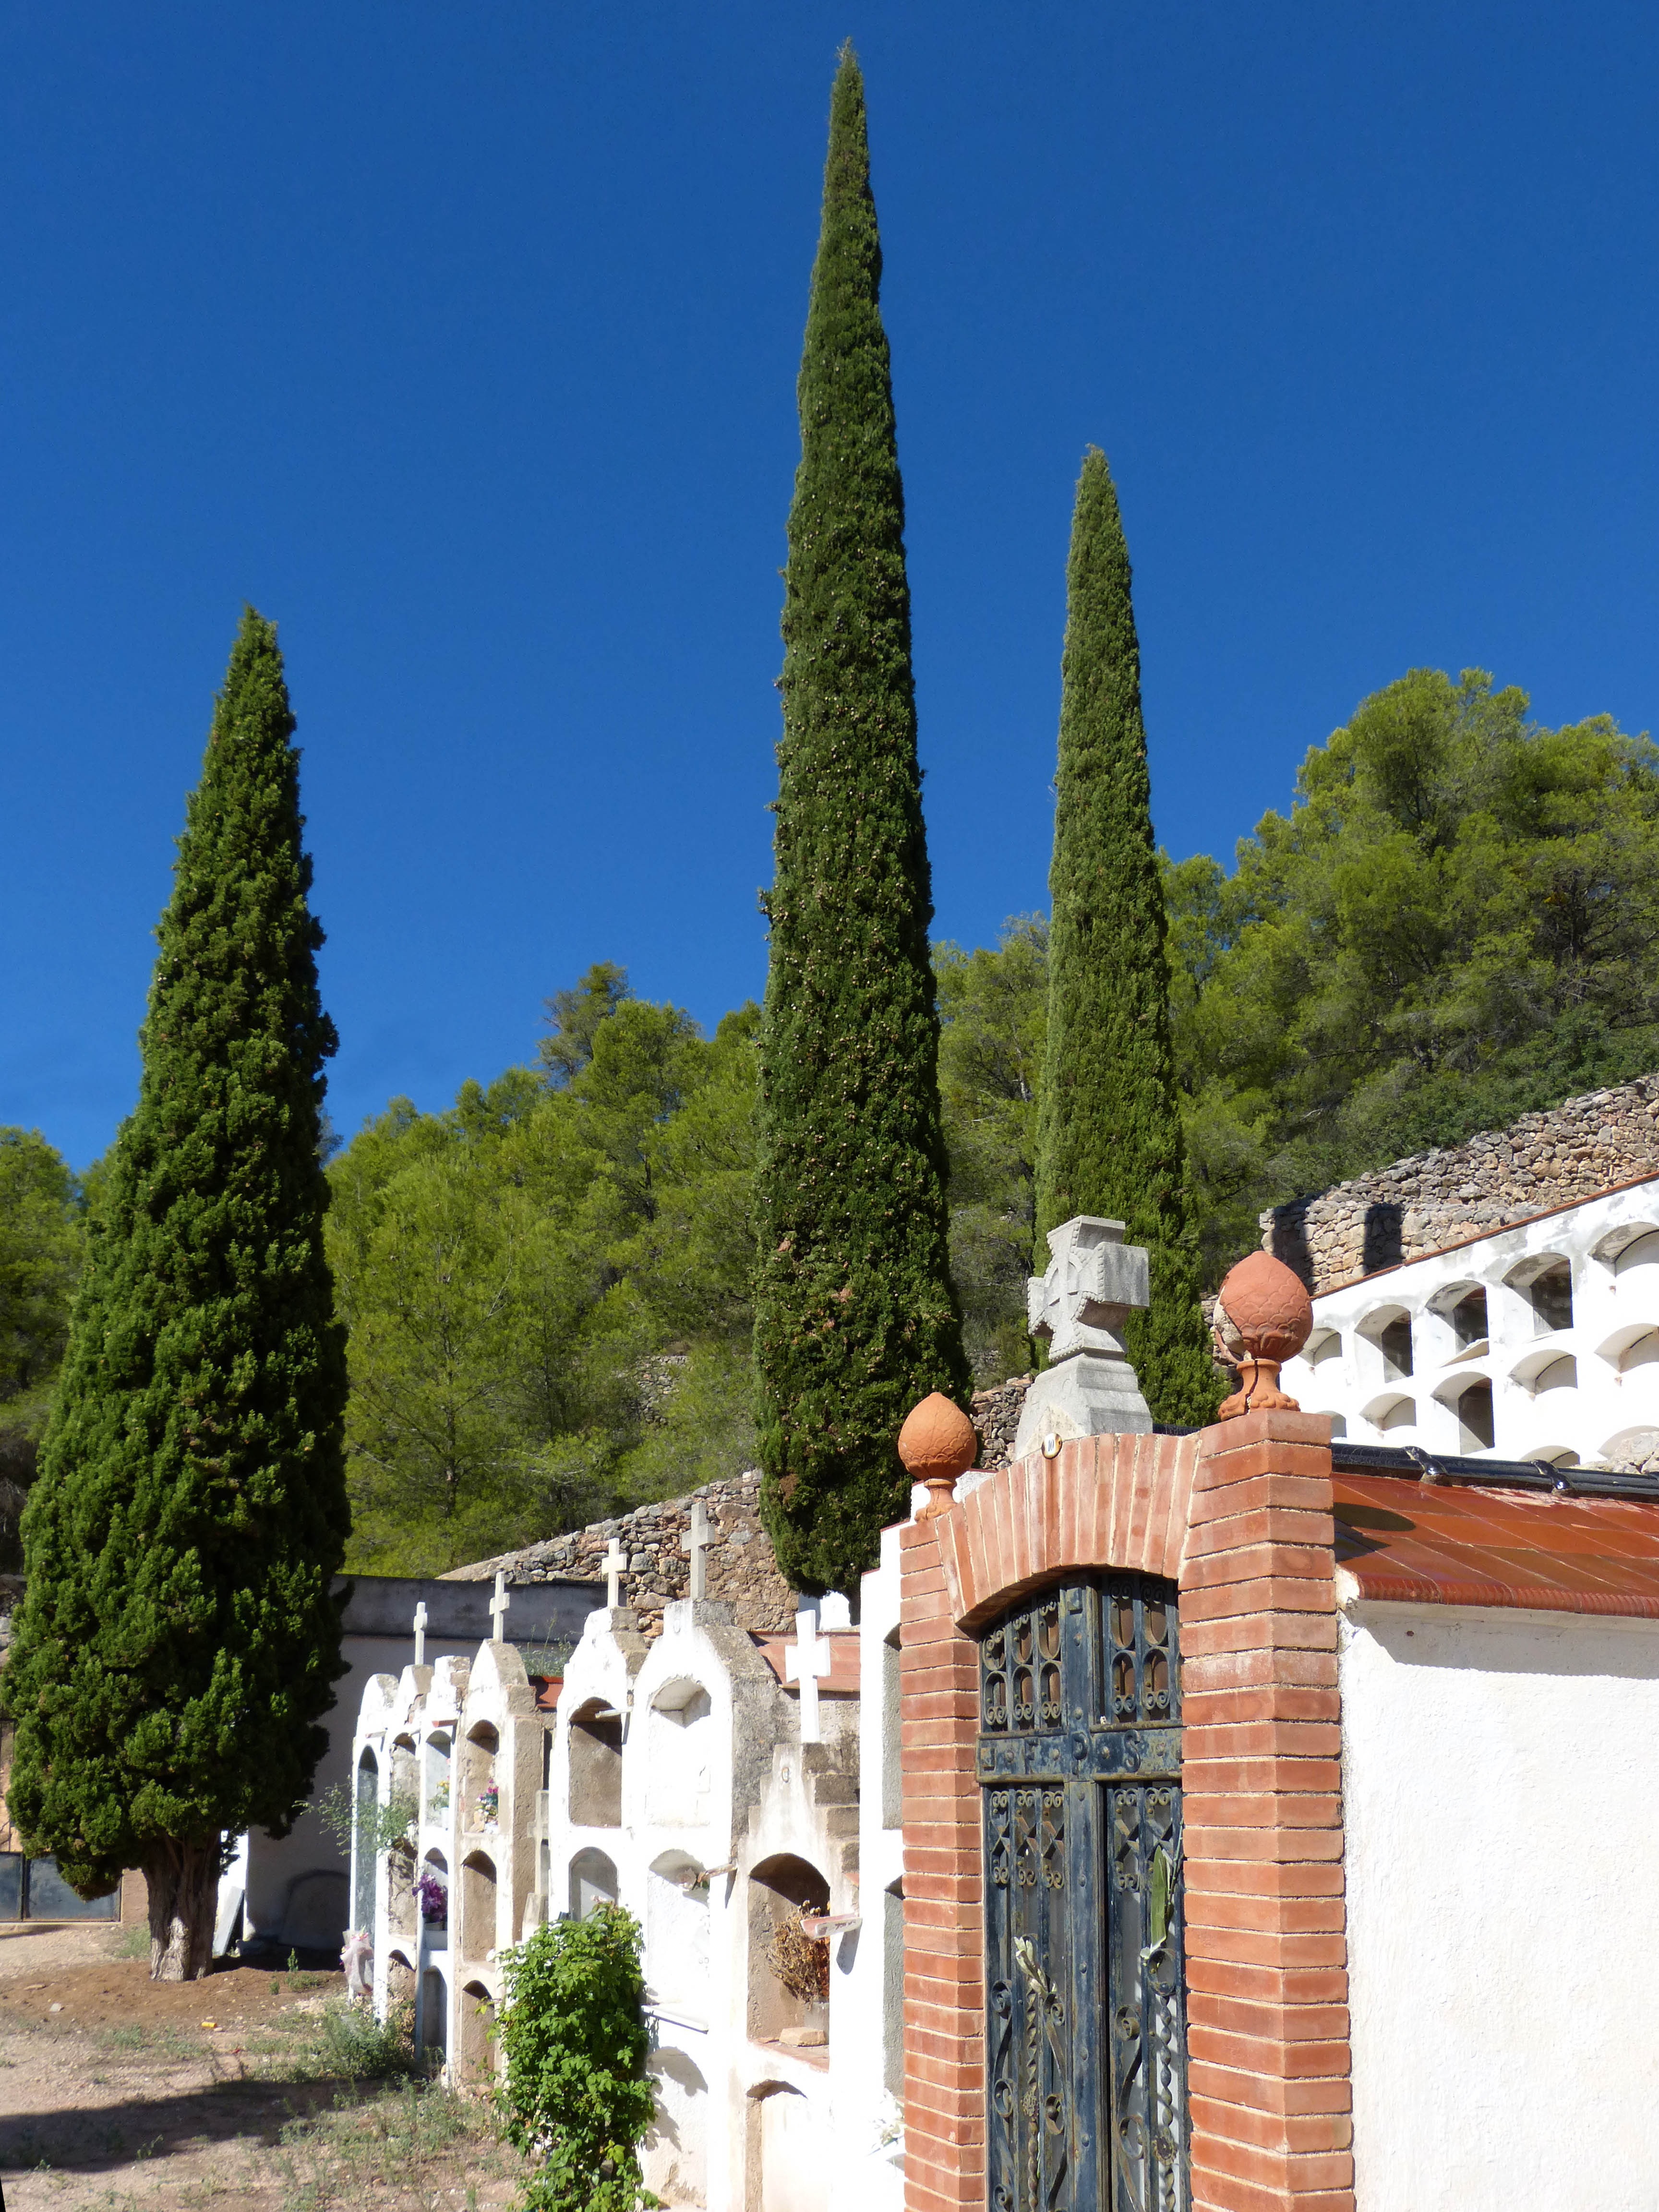
building, monument, summer, symbol, landmark, cemetery, tourism, door, place of worship, temple, ruins, monastery, input, tours, unesco world heritage site, white color, transcendence, historic site, ancient history, cypress niches